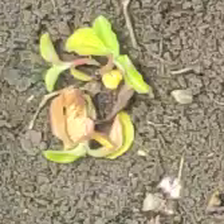
Weed species: Kena_(Commplina_benghalensio)